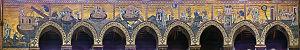
Cathédrale de Monreale, Sicile, Italie. Mosaïques du côté sud de la nef.
La cathédrale Santa Maria Nuova de Monreale est le siège de l'archidiocèse de Monreale, en Sicile. Dédiée à la Vierge Marie, elle porte le titre de basilique papale mineure. Elle est célèbre pour son cloître et ses mosaïques byzantines.